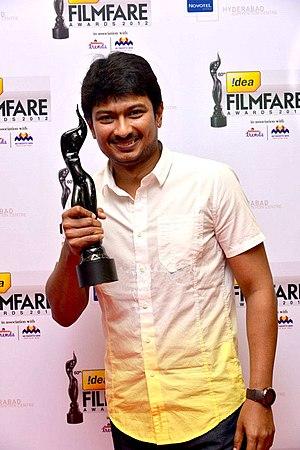
Udhayanidhi Stalin est un acteur et producteur tamoul, né le 27 novembre 1977 à Chennai. Il a travaillé sur des films en langue tamoule. Stalin est entré dans l'industrie cinématographique en tant que producteur et distributeur de films avec son studio de production, Red Giant Movies, et a réalisé des films dont Kuruvi, Aadhavan et Manmadan Ambu. Il a ensuite fait ses débuts en tant qu'acteur à travers la comédie romantique, Oru Kal Oru Kannadi, et a depuis continué à produire et à jouer dans ses propres films.